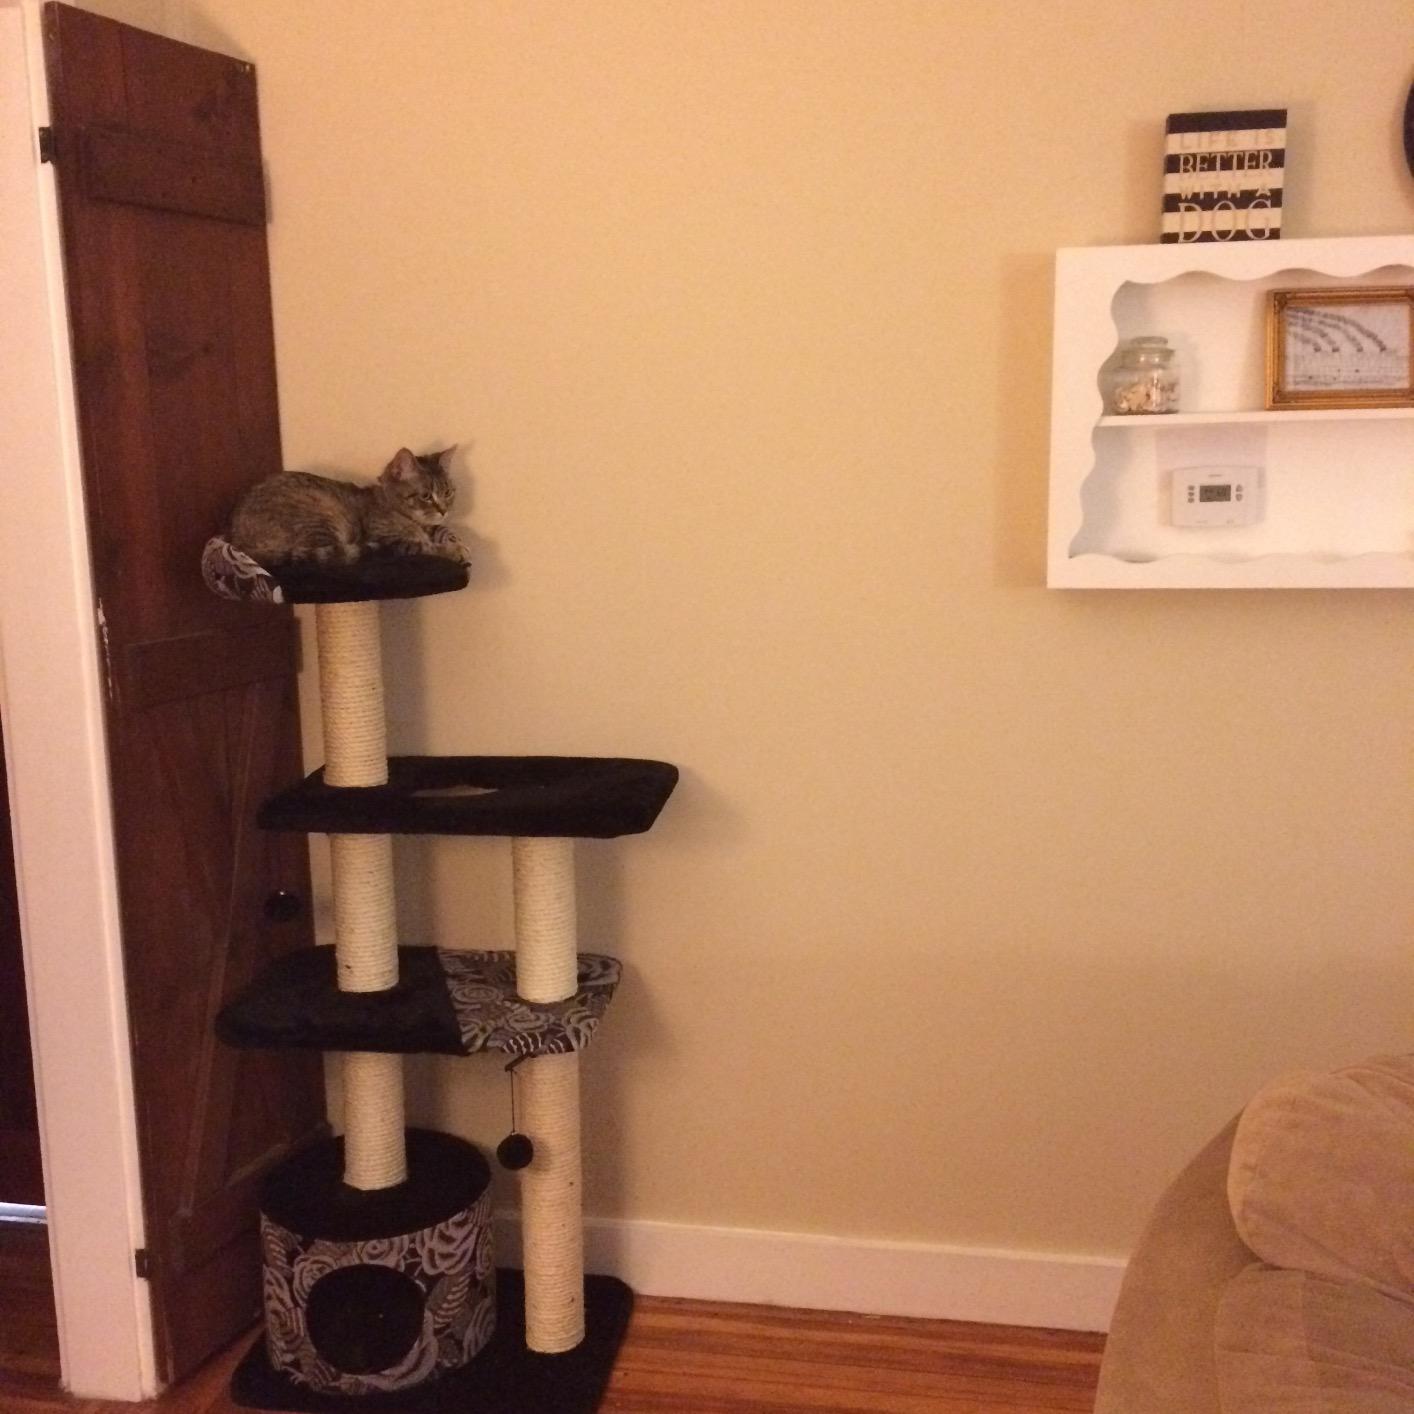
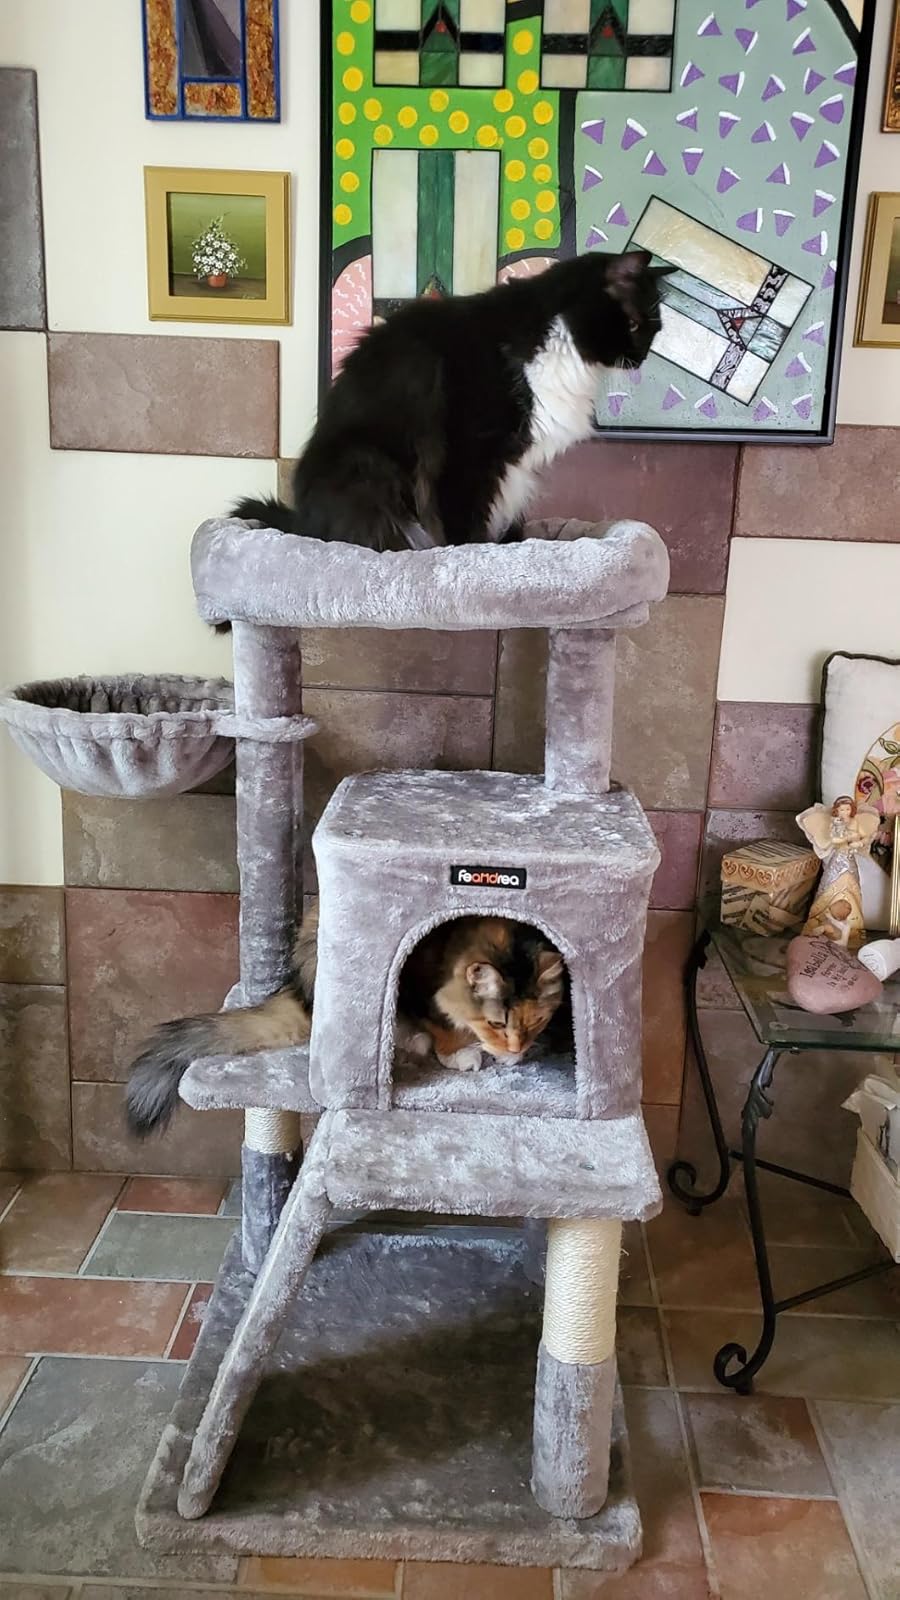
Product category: items_cat tree
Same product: no